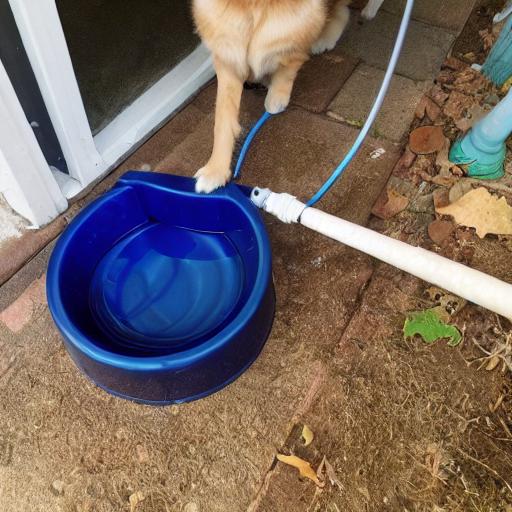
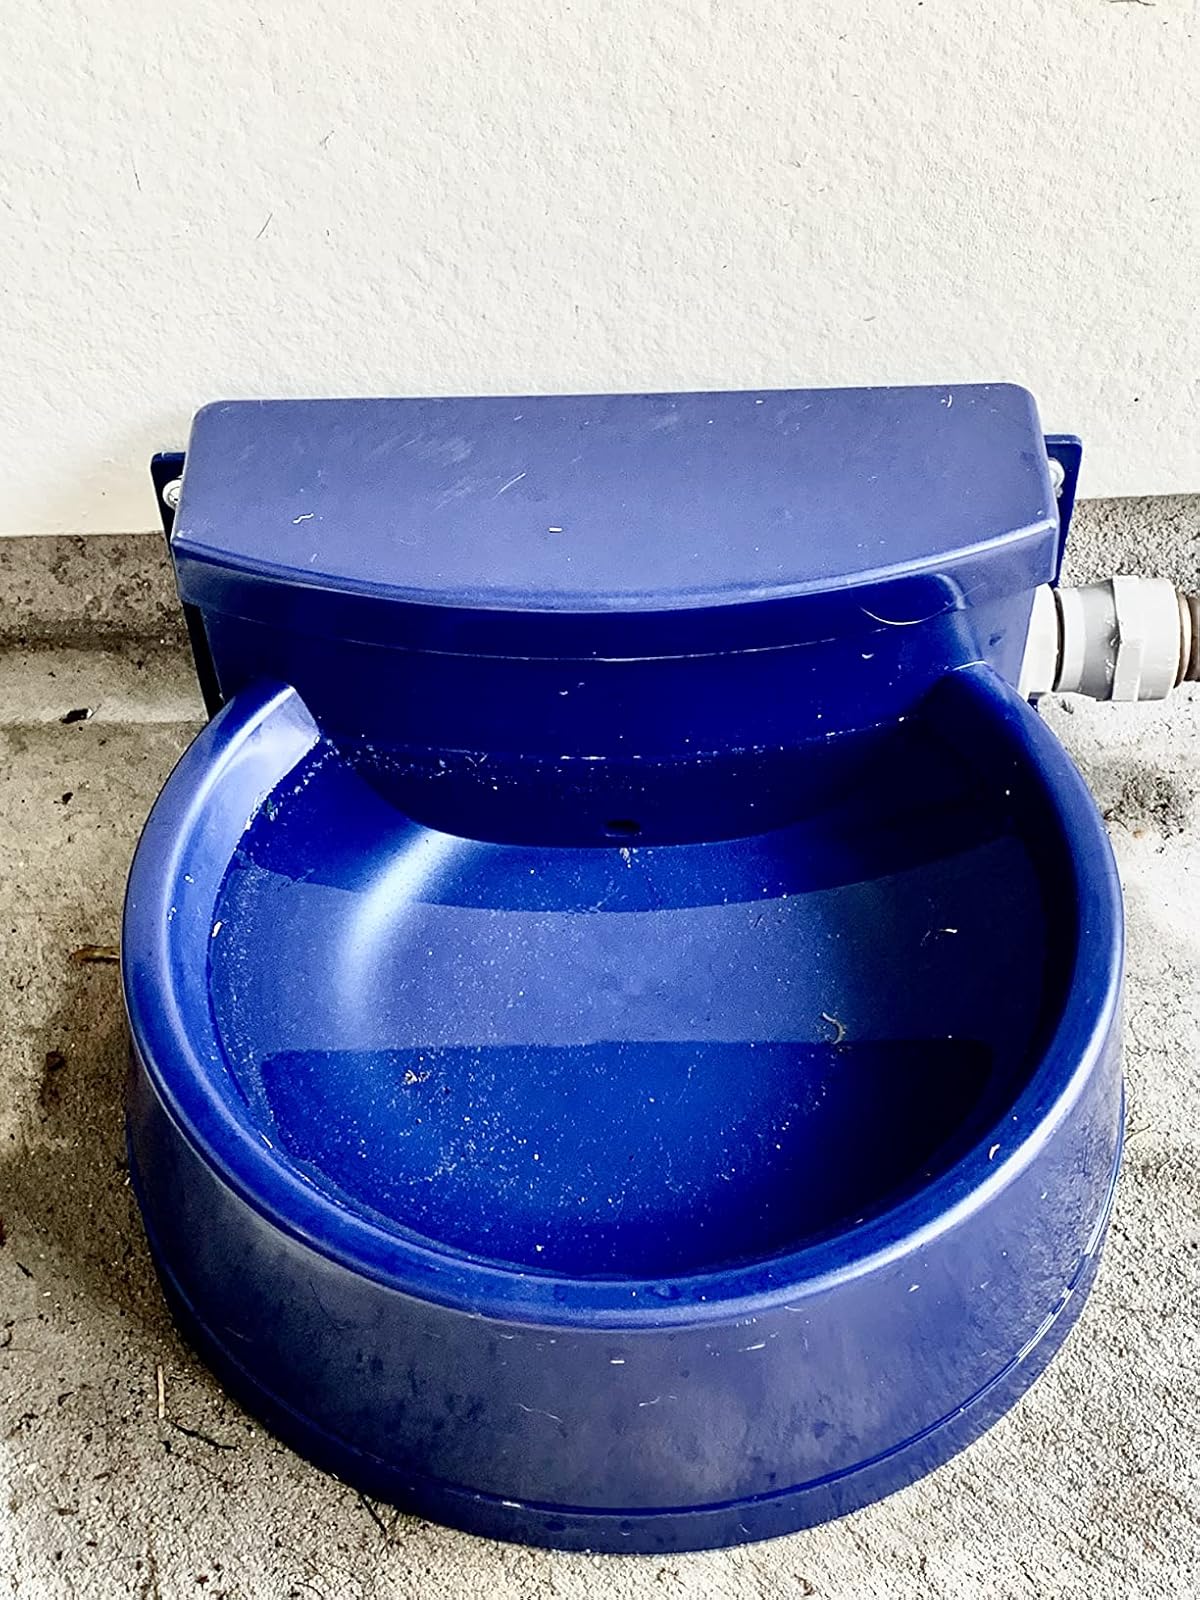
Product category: items_bowl
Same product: no